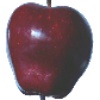
Label: red_delicious_apple